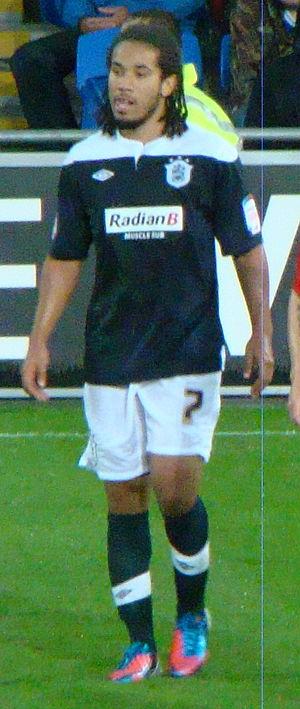
Sean Scannell né le 17 septembre 1990 à Croydon, dans le Grand Londres, est un footballeur irlandais. Il joue depuis 2019 au poste d'attaquant pour le club de Blackpool FC.